Henry T. Gage

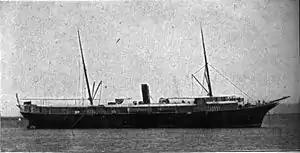
S.S. "Itata" in San Diego Bay in 1891

In 1891, President Benjamin Harrison appointed Gage as a federal prosecutor to prosecute the crew of the Chilean steamer "Itata" due to the "Itata" Incident. The U.S. federal government charged the crew with knowingly assisting an illegal arms purchase. Its cargo had consisted of weapons purchased for National Congressional insurgent forces fighting in the 1891 Chilean Civil War against President José Manuel Balmaceda. Upon review of the federal government's case, Gage dropped all charges against "Itata's" crew, claiming that the government had mistaken the arms purchase as illegal.